Tsukiji fish market

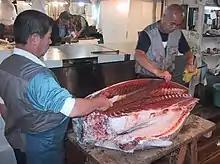
A "maguro bōchō" in use

The land on which the fish market sat was created during the Edo period by the Tokugawa shogunate after the Great fire of Meireki of 1657. It was created through land reclamation on the Tokyo Bay, and the area was therefore named Tsukiji (築地), meaning "constructed land" or "reclaimed land". The fish market however was not sited here until the 20th century.